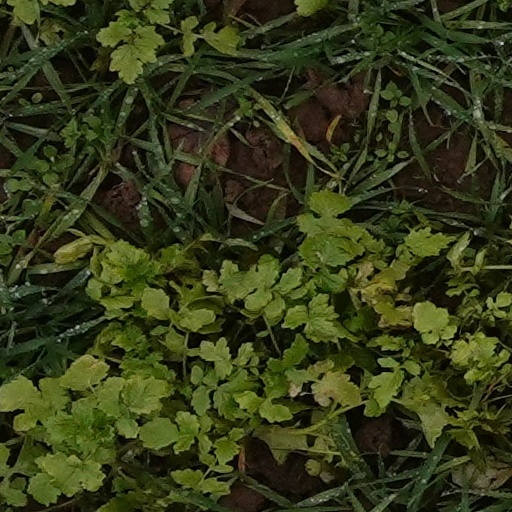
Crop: wheat